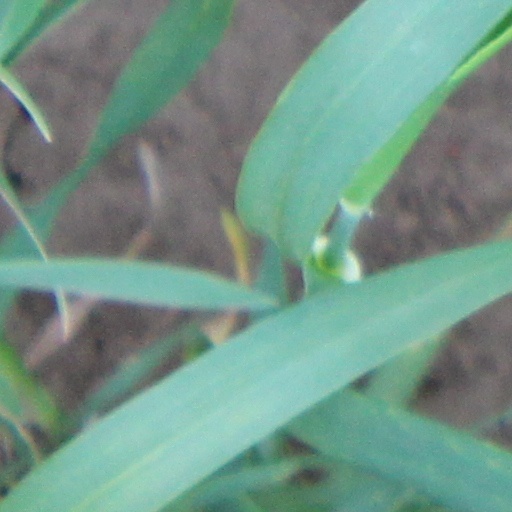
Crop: wheat